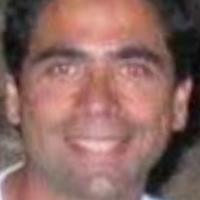
Age group: age 31-40